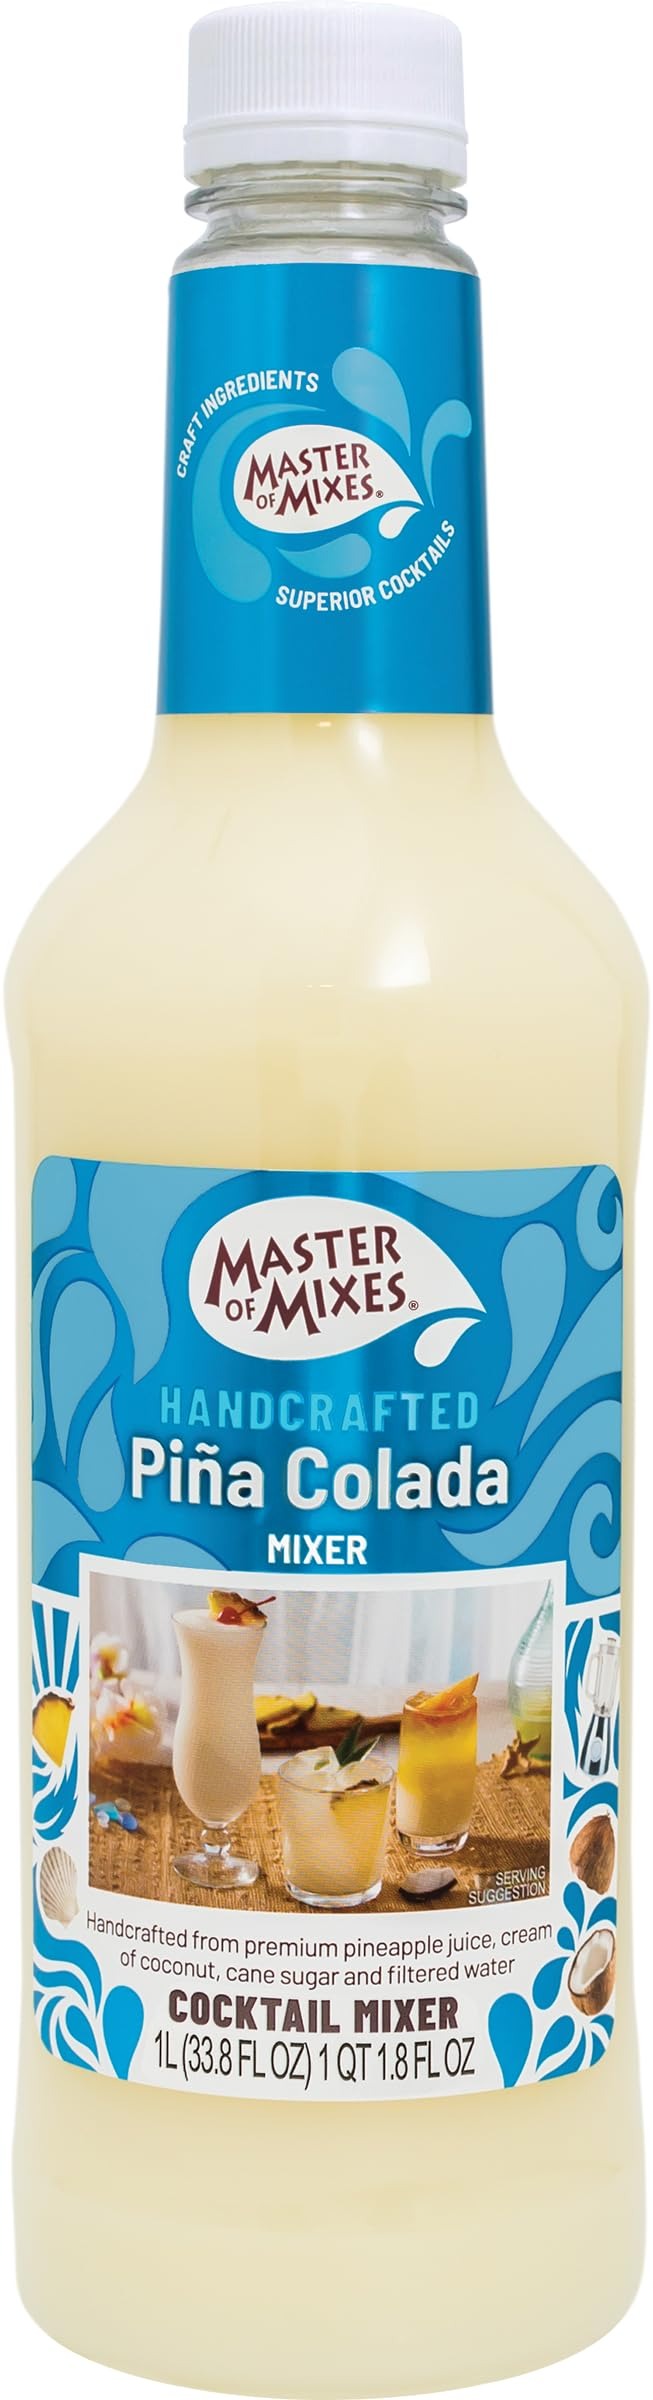
Item Name: Master Of Mixes - Mixes Pina Colada - 1 Each - 33.8 FZ
Bullet Point 1: Organic
Bullet Point 2: Non-GMO
Bullet Point 3: BPA Free
Bullet Point 4: Master Of Mixes Pina Colada (12x33.8 Oz)
Product Description: Beverages
Value: 1.0
Unit: Count

Price: 12.99